Adam Stefanów

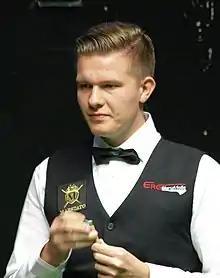
Paul Hunter Classic 2018

Adam Stefanów (born 22 March 1994 in Nowa Sól, Lubuskie) is a Polish former professional snooker player. Stefanów lives in Sheffield, England. He received an Invitational Tour Card after finishing runner-up in the 2018 WSF Championship. His two-year card started in the 2018/2019 season.